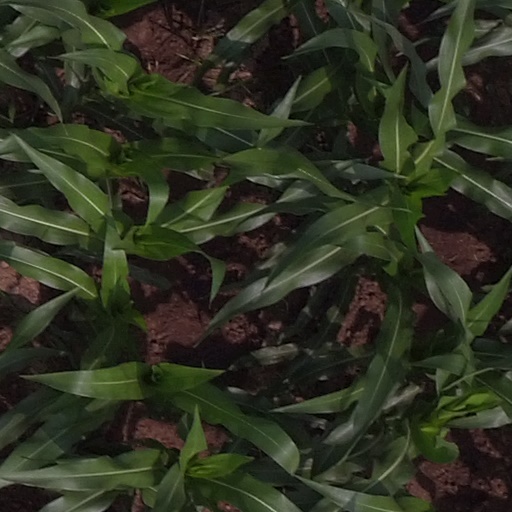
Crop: maize; corn